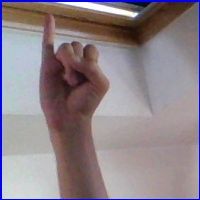
Letra: I